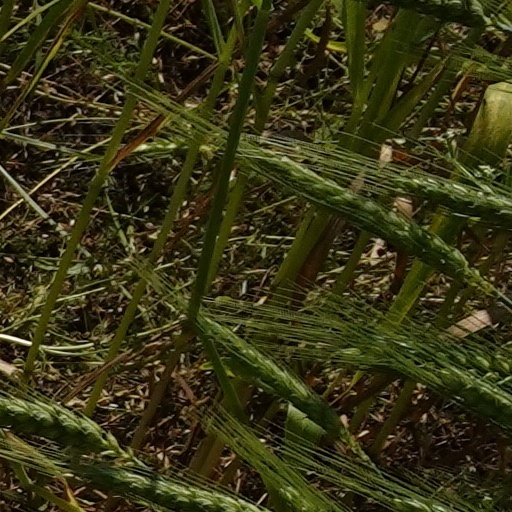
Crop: wheat